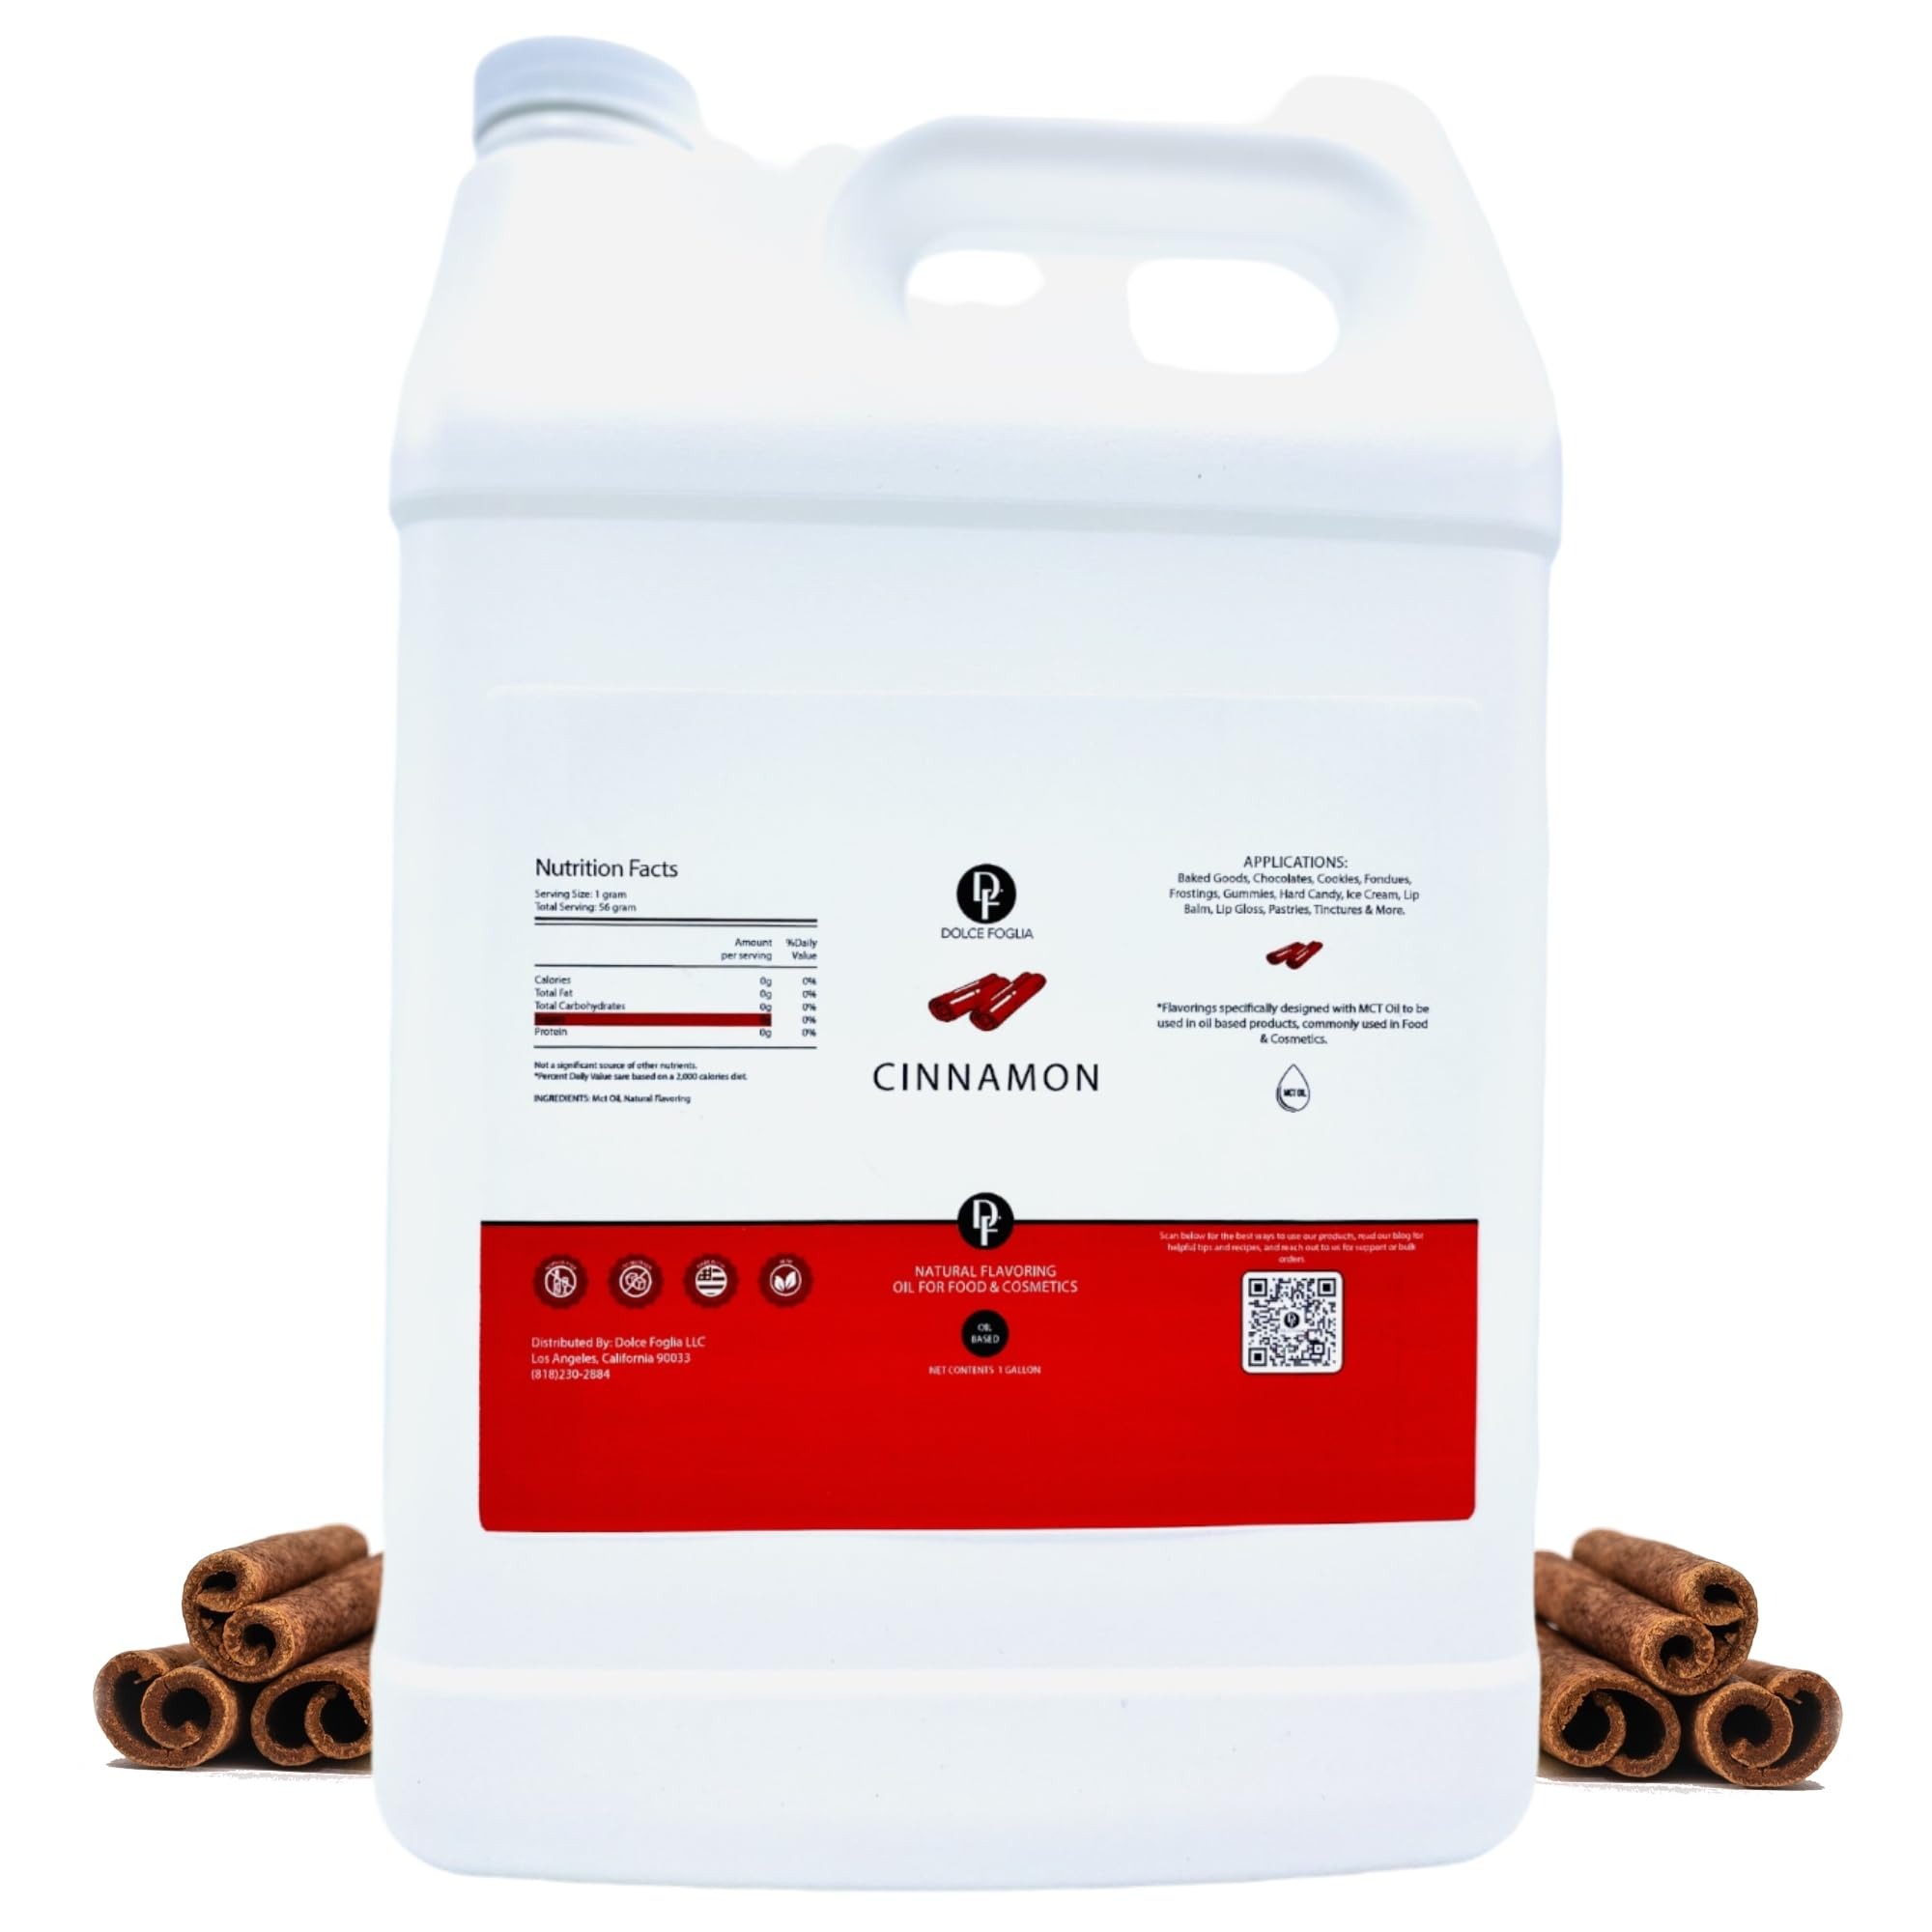
Item Name: Dolce Flav Natural Cinnamon Extract (Oil-Soluble) 1 Gallon – Kosher, Sugar-Free, Concentrated Spicy Cinnamon Flavoring for Baking, Smoothies & Desserts, Includes Measured Dropper
Bullet Point 1: Pure Cinnamon Extract for Culinary Artistry: Delve into the warm, aromatic world of our cinnamon flavoring. An indispensable ingredient for crafting cinnamon-spiced cakes, cookies, and breads, it provides a genuine, cozy cinnamon flavor to your culinary projects. Perfect for introducing a classic cinnamon warmth to both your sweet and savory recipes.
Bullet Point 2: Adaptable Cinnamon Flavoring: Our cinnamon extract is a culinary masterpiece for developing homemade cinnamon ice cream, Ninja Creami creations, and beyond. Incorporate it into your desserts, from spiced, heartwarming treats to creative baking endeavors, bestowing them with the rich, comforting taste of cinnamon.
Bullet Point 3: Transform Your Dishes: Boost your morning oatmeal, fruit compotes, and cinnamon glazes with our cinnamon concentrate. It’s your go-to for infusing a robust, cinnamon flavor into various dishes, elevating both indulgent sweets and aromatic savory dishes with its distinctive spice.
Bullet Point 4: Cinnamon Essence for an Array of Creations: Use our cinnamon essence to enhance heavy whipping cream for opulent frostings, to intensify the flavor of cinnamon apple sauces, or to enrich the taste of spice rubs and marinades. Ideal for preparing exquisite cinnamon syrup, sophisticated spiced candies, and adding a warming note to coffees and teas, this extract is essential for spice lovers.
Bullet Point 5: Dedication to Rich Flavor: Our cinnamon flavoring, devoid of alcohol, sugar, and dyes, and proudly produced in the USA, is an essential element of your culinary collection. Whether you're making spiced baked goods, cinnamon-flavored beverages, aromatic savory dishes, or spirited popsicles, we're committed to supporting your culinary explorations with our superior cinnamon extract.
Bullet Point 6: Suggested Use for Confectionery: Hard Candy, Caramel, Candy Apples & Lollipops Add 1 teaspoon (5 milliliters) per 1 pound (16 ounces) of candy mixture.
Bullet Point 7: Suggested Use for Confectionery: Gummies, Chocolate, Truffles & Fudge Add 1 teaspoon (5 milliliters) per 2 pounds (32 ounces) of mixture.
Bullet Point 8: Suggested Use for Baking: Cupcakes, Muffins, Cookies, Brownies & Pies Add 1 teaspoon (5 milliliters) per 575 grams (approximately 4 cups) of batter or dough.
Bullet Point 9: Suggested Use for Cosmetics: Chapstick & Lip Gloss Add 2 teaspoons (10 milliliters) per 6 ounces of lip balm or lip gloss base.
Bullet Point 10: Suggested Use for Taffy Add 1/4 teaspoon (approximately 1 milliliter) per 1 pound (16 ounces) of taffy mixture.
Product Description: Savor the Warmth of Classic Cinnamon Flavor Our oil-soluble Natural Cinnamon Oil captures the cozy and inviting essence of classic cinnamon. Designed for infusing your culinary creations with a warm burst of cinnamon flavor, this oil is a must-have for anyone who appreciates the rich, spicy, and comforting qualities of cinnamon. Dive into the aromatic, sweet, and spicy nuances of our premium Cinnamon Oil. Perfect for adding a warm cinnamon flavor to your frostings, baked goods, and beverages, this oil is a crucial ingredient in your flavor collection. Whether you're enhancing your muffins, concocting festive drinks, or adding a spicy twist to your desserts, our oil provides a broad spectrum of exciting applications. It delivers a distinctive and memorable flavor to your favorite recipes. For the innovative chef or the health-conscious baker, our Natural Cinnamon Oil is an outstanding selection. It offers the classic taste of cinnamon in desserts and frostings without the need for ground spice. This oil is also ideal for crafting homemade candies, ice creams, or warm, spicy syrups with a comforting cinnamon twist. Discover the enchanting world of flavors with our Natural Cinnamon Oil, a perfect addition to any creative kitchen.
Value: 128.0
Unit: Fl Oz

Price: 219